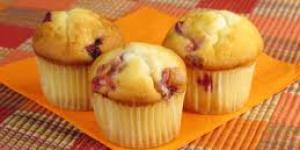
muffins de naranja